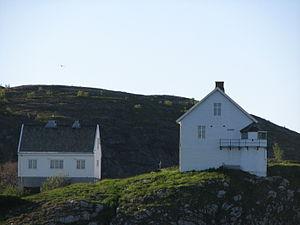
Le phare de Nyholmen est un feu de port dans la commune de Bodø, dans le Comté de Nordland. Il est géré par l'administration côtière norvégienne. Il remplace l'ancien phare datant de 1875.